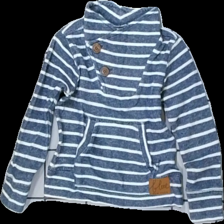
View: front
Type: Sweater
Category: Children
Brand: Lindex
Colors: Blue, White
Material: 100% cotton
Pattern: Striped
Cut: Regular
Size: 110
Season: All
Holes: Major
Damage: hål arm
Damage location: bottom left
Damage 2 location: top right
Damage 3 location: top center
Price range: <50
Recommended usage: Export
Description: randig tjocktröja med hål på arm